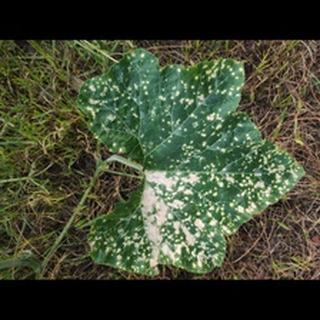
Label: pumpkin_powdery_mildew